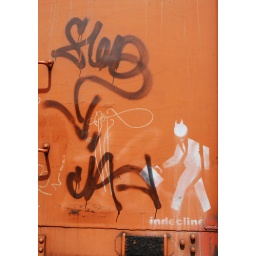
Stencil on a train car in Banks, Oregon.